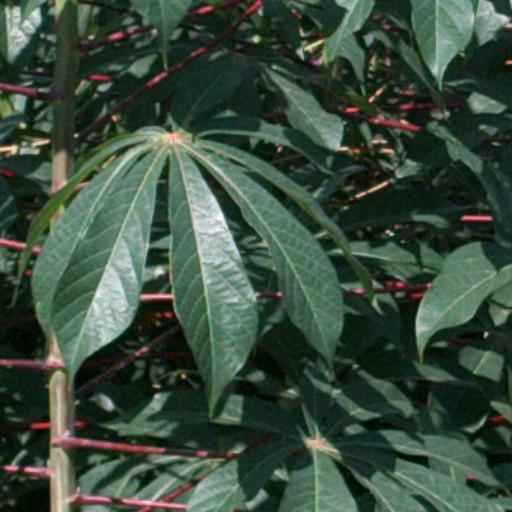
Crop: cassava